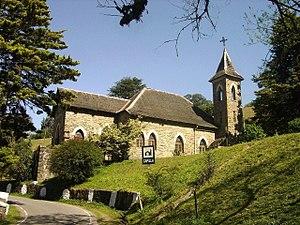
La province de Tucumán est une province de l'Argentine située au nord-ouest du pays. Elle a pour capitale la ville de San Miguel de Tucumán.
Un Franco-Argentin est un citoyen argentin d'ascendance complète, partielle, ou majoritairement française. Les Franco-Argentins forment le troisième grand groupe d'ascendance devancé par les Italo-Argentins et les Hispano-Argentins.